Vingrau

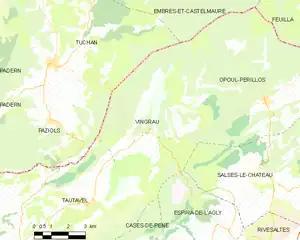
Map of Vingrau and its surrounding communes

The townhall of Vingrau was destroyed by a fire in 1935, with all the municipal archives, and causing the death of a local roadman.